Jebel Qatrani Formation

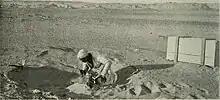
Excavation of an "Arsinoitherium" skull in Fayum (1908).

Outcrops of the Jebel Qatrani Formation are present in the northern Fayum Depression southwest of Cairo. The Fayum Depression is an oasis west of the Nile in northern Egypt.